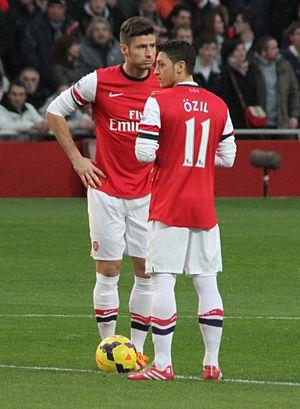
Mesut Özil né le 15 octobre 1988 à Gelsenkirchen, est un footballeur international allemand d'origine turque. Formé au Schalke 04, il évolue depuis 2013 au poste de milieu de terrain offensif à Arsenal.